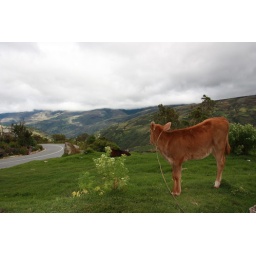
little cow grazing on green grass in the mountains